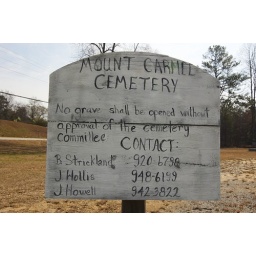
The wooden sign standing above the rusted gate/fence.